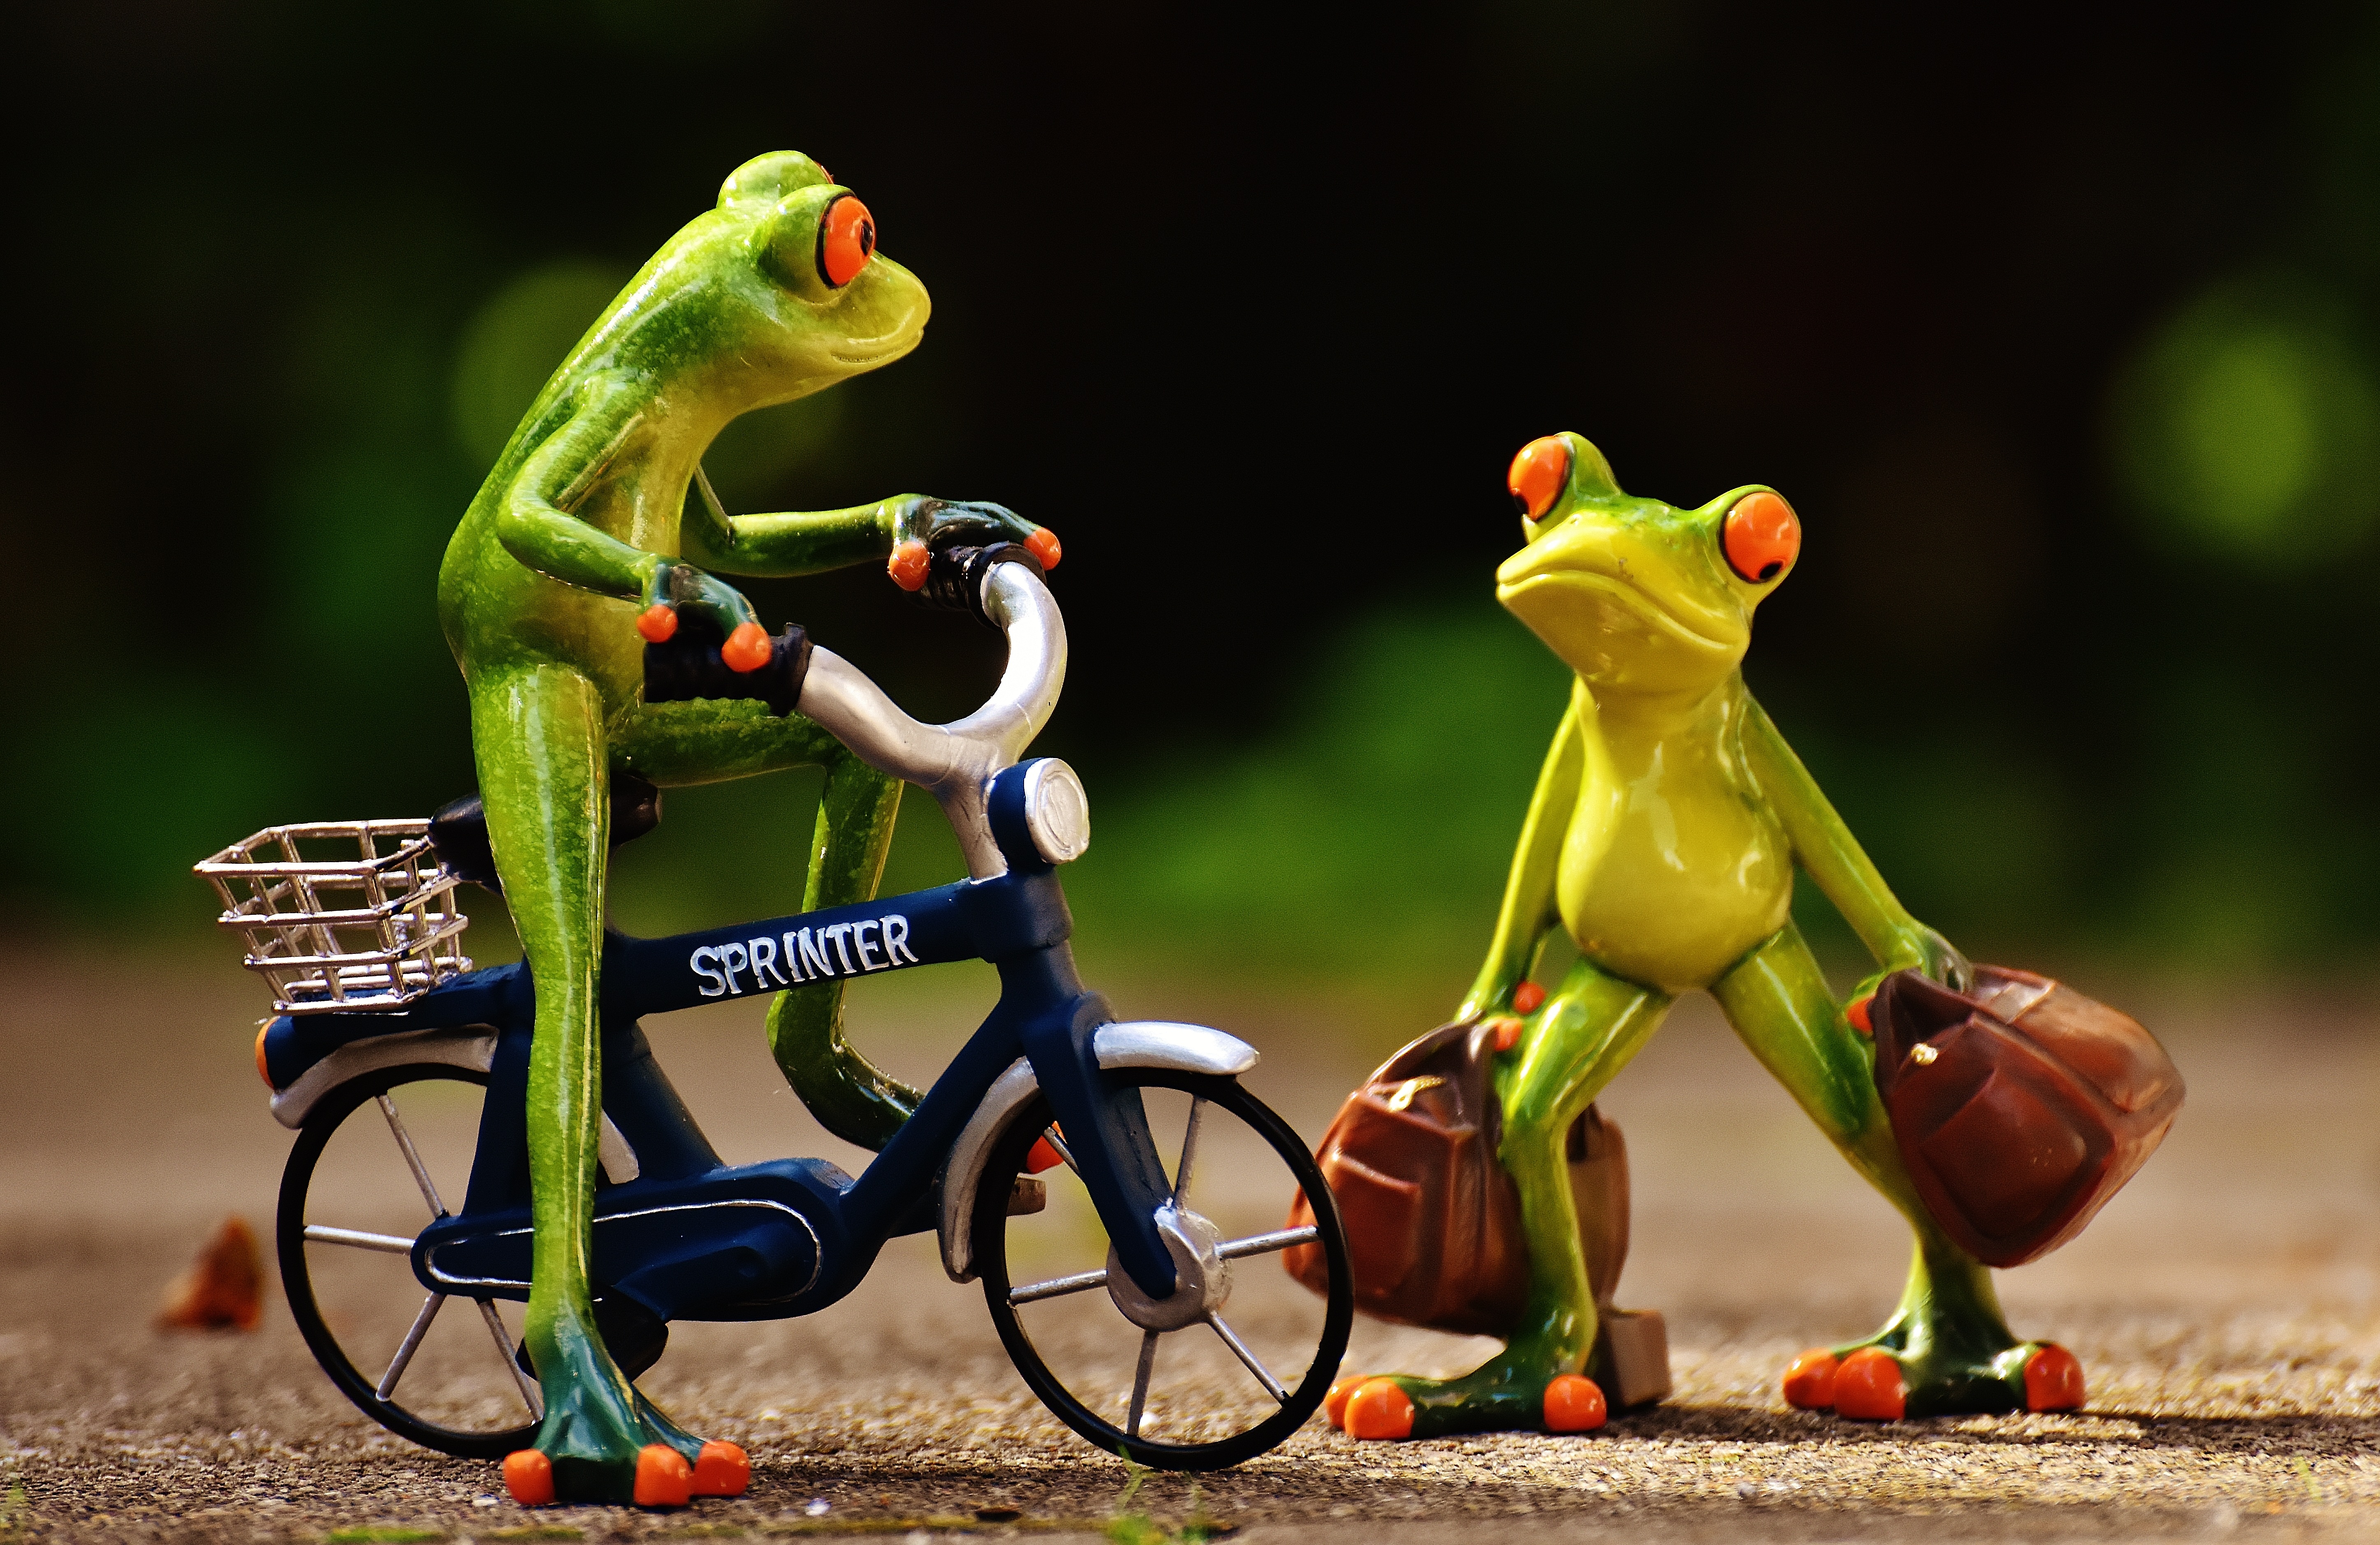
sweet, bike, animal, cute, travel, green, holiday, frog, amphibian, toy, luggage, fig, sad, fun, holidays, funny, frogs, go, on the go, go away, arrive, holdall, see you again